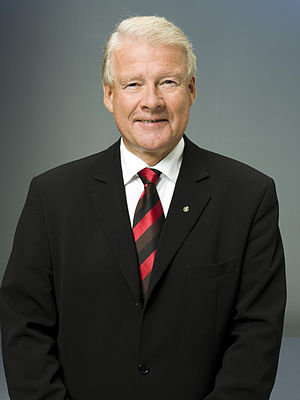
Carl I. Hagen
Carl I. Hagen i 2009
Carl Ivar Hagen er en norsk politiker for Fremskrittspartiet. Han var formand for partiet fra 1978 til 2006, og har været medlem af Stortinget for Oslo siden 1974. Hagen var vicepræsident for Stortinget 2005 – 2009, hvorefter han ikke modtog genvalg til Stortinget. Han har tidligere været medlem af Oslo bystyre, og blev valgt igen hertil i 2011.